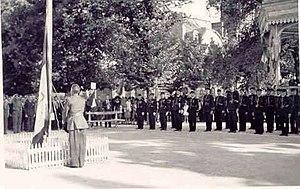
Remise du drapeau tricolore à croix de Lorraine siglé ""Police de Châtellerault"" au Commissaire Bichat en l'honneur des actions de Résistance des policiers châtelleraudais pendant la guerre en présence du Commissaire régional de la République Schuhler et du Sous-Préfet Wiltzer le 14 juillet 1945"
Charles Bichat, né le 27 avril 1901 à Fontenay-sous-Bois et mort le 22 janvier 1964 à Poitiers, est un commissaire de police et résistant français.
Charles Bichat, né le 27 avril 1901 à Fontenay-sous-Bois et mort le 22 janvier 1964 à Poitiers, est un commissaire de police et résistant français.